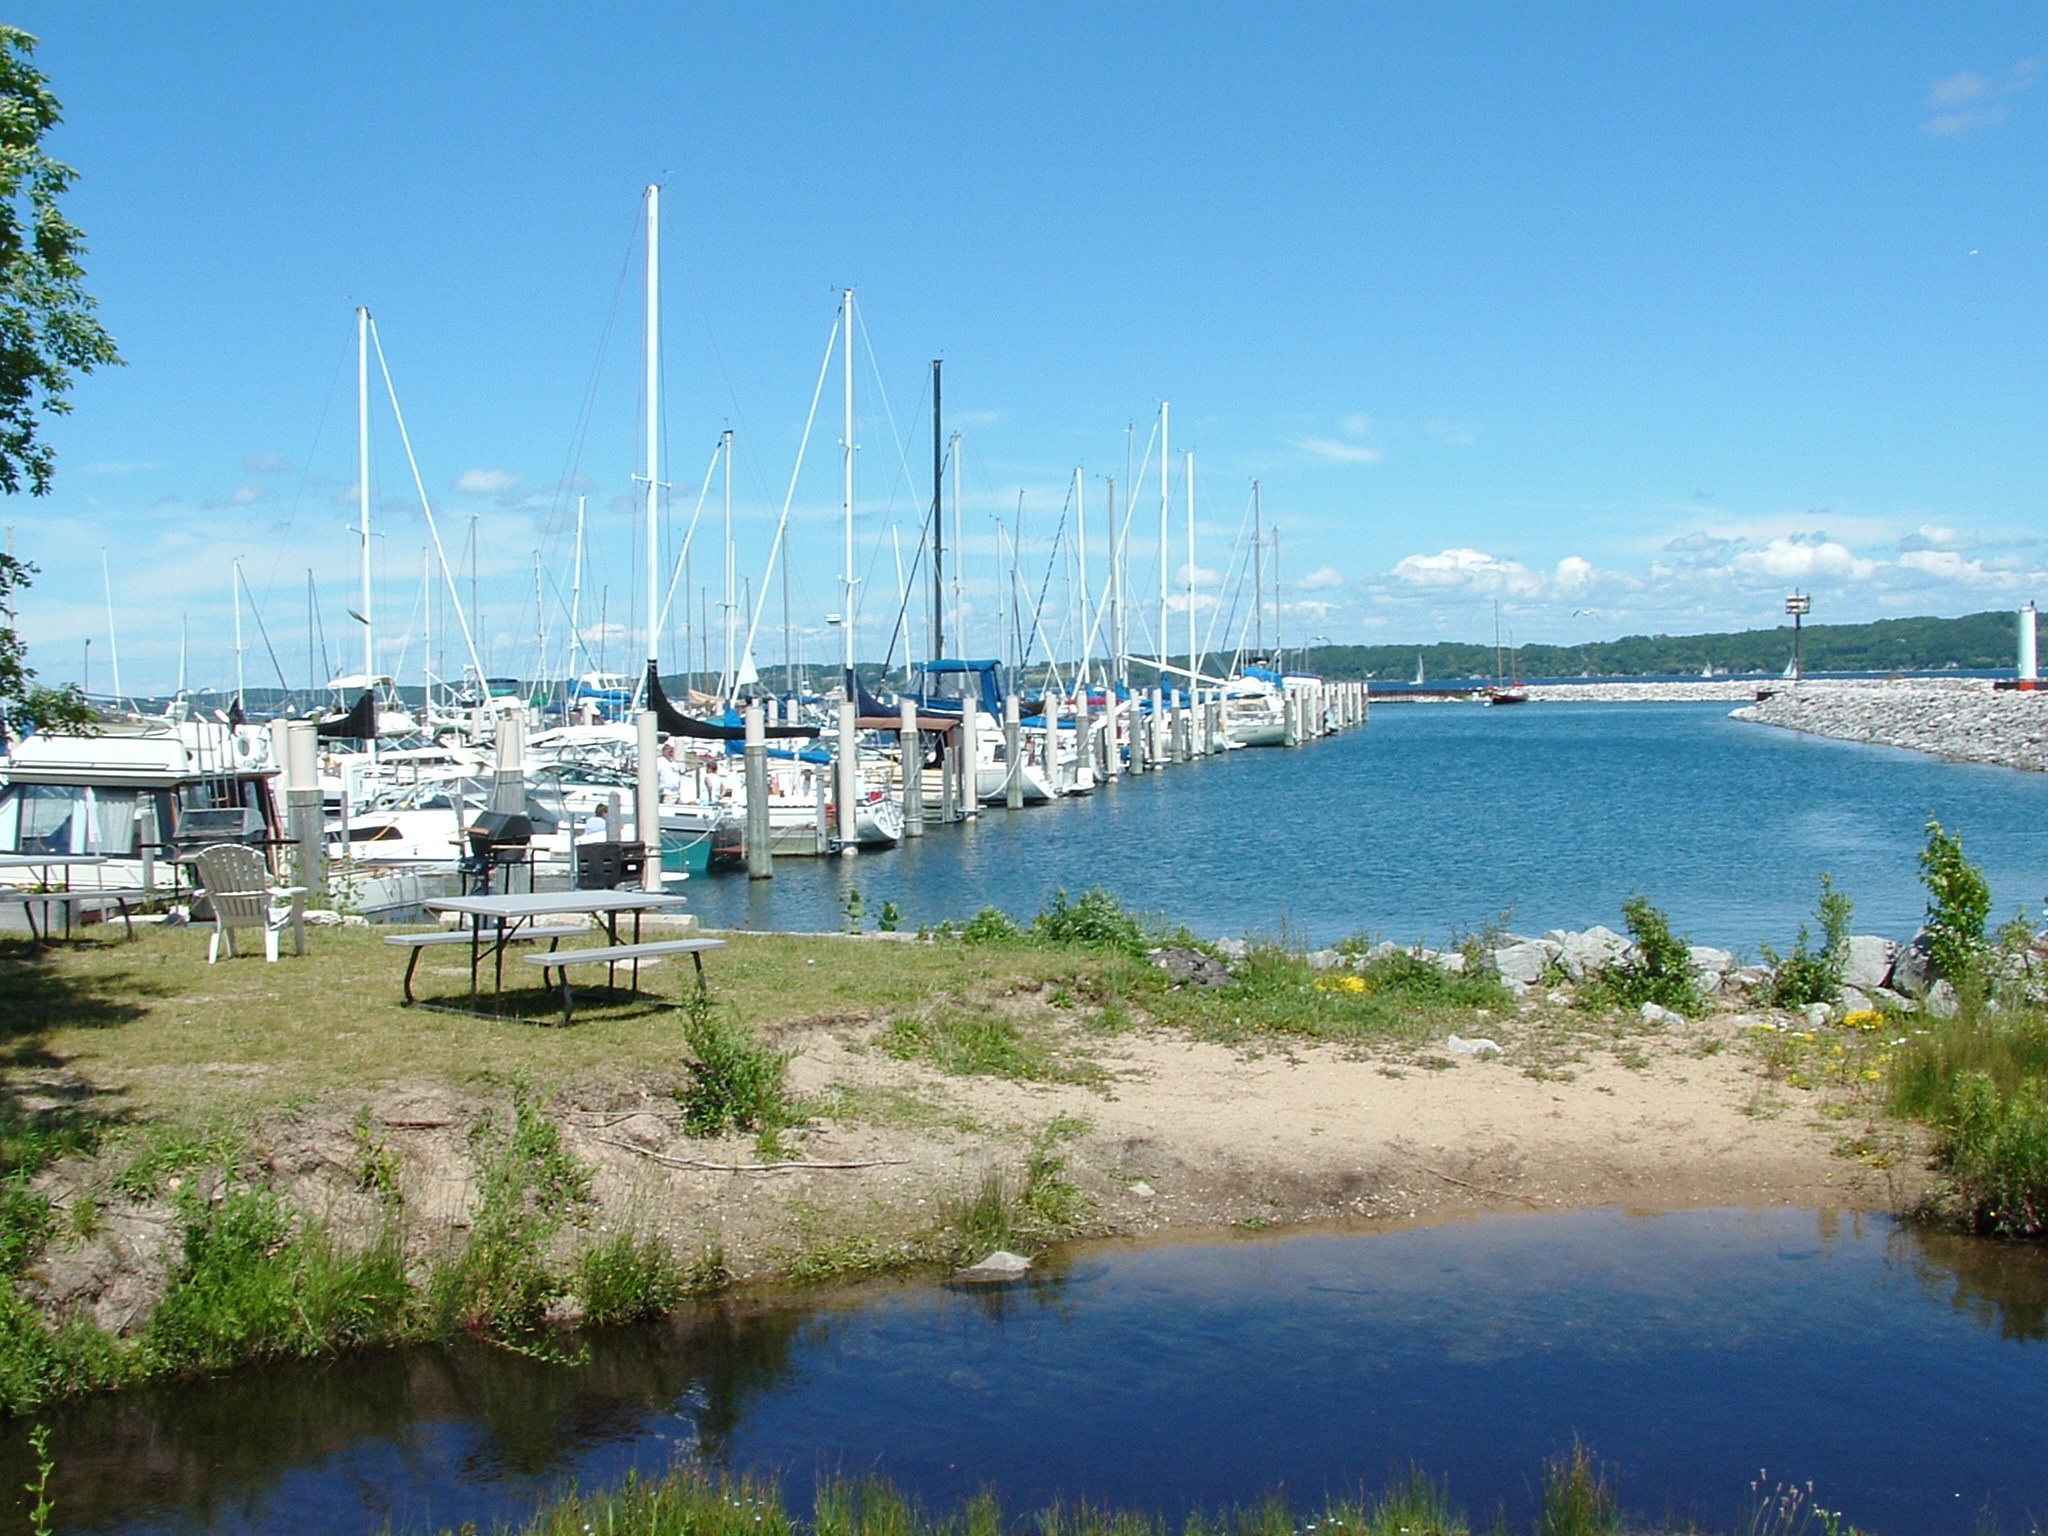
sea, coast, water, dock, boat, shore, vacation, cove, reflection, vehicle, lagoon, bay, harbor, marina, body of water